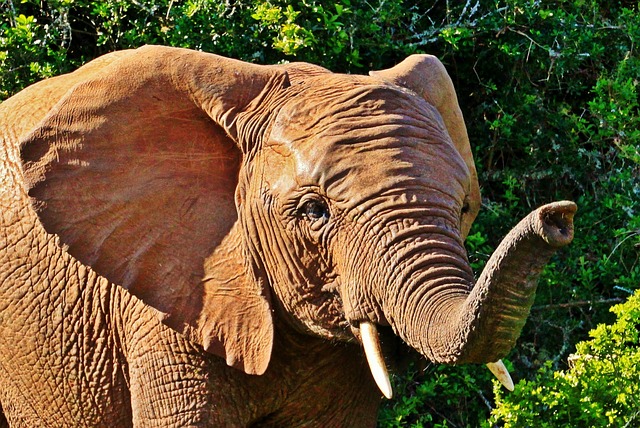
Label: elefante